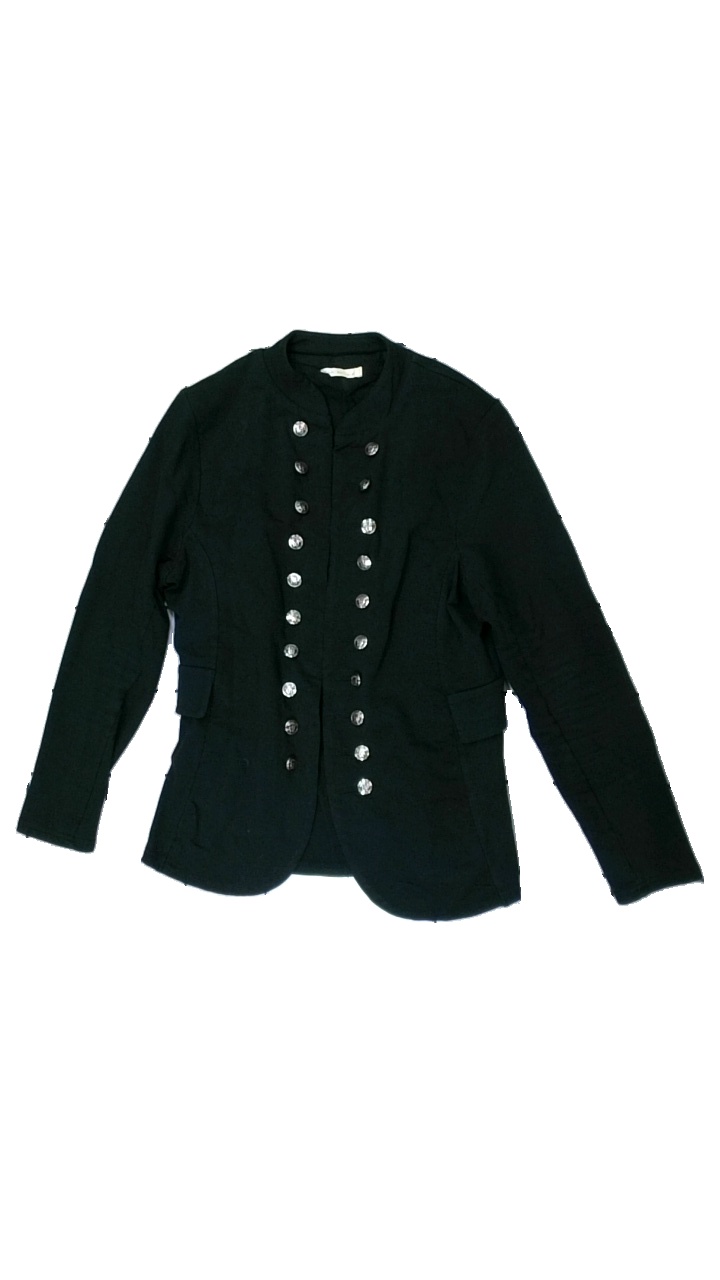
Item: Cardigan (Ladies)
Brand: Black Story
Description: washed out
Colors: Black
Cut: Regular
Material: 100% Cotton
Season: All
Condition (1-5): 2
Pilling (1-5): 5
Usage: Recycle
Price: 50-100